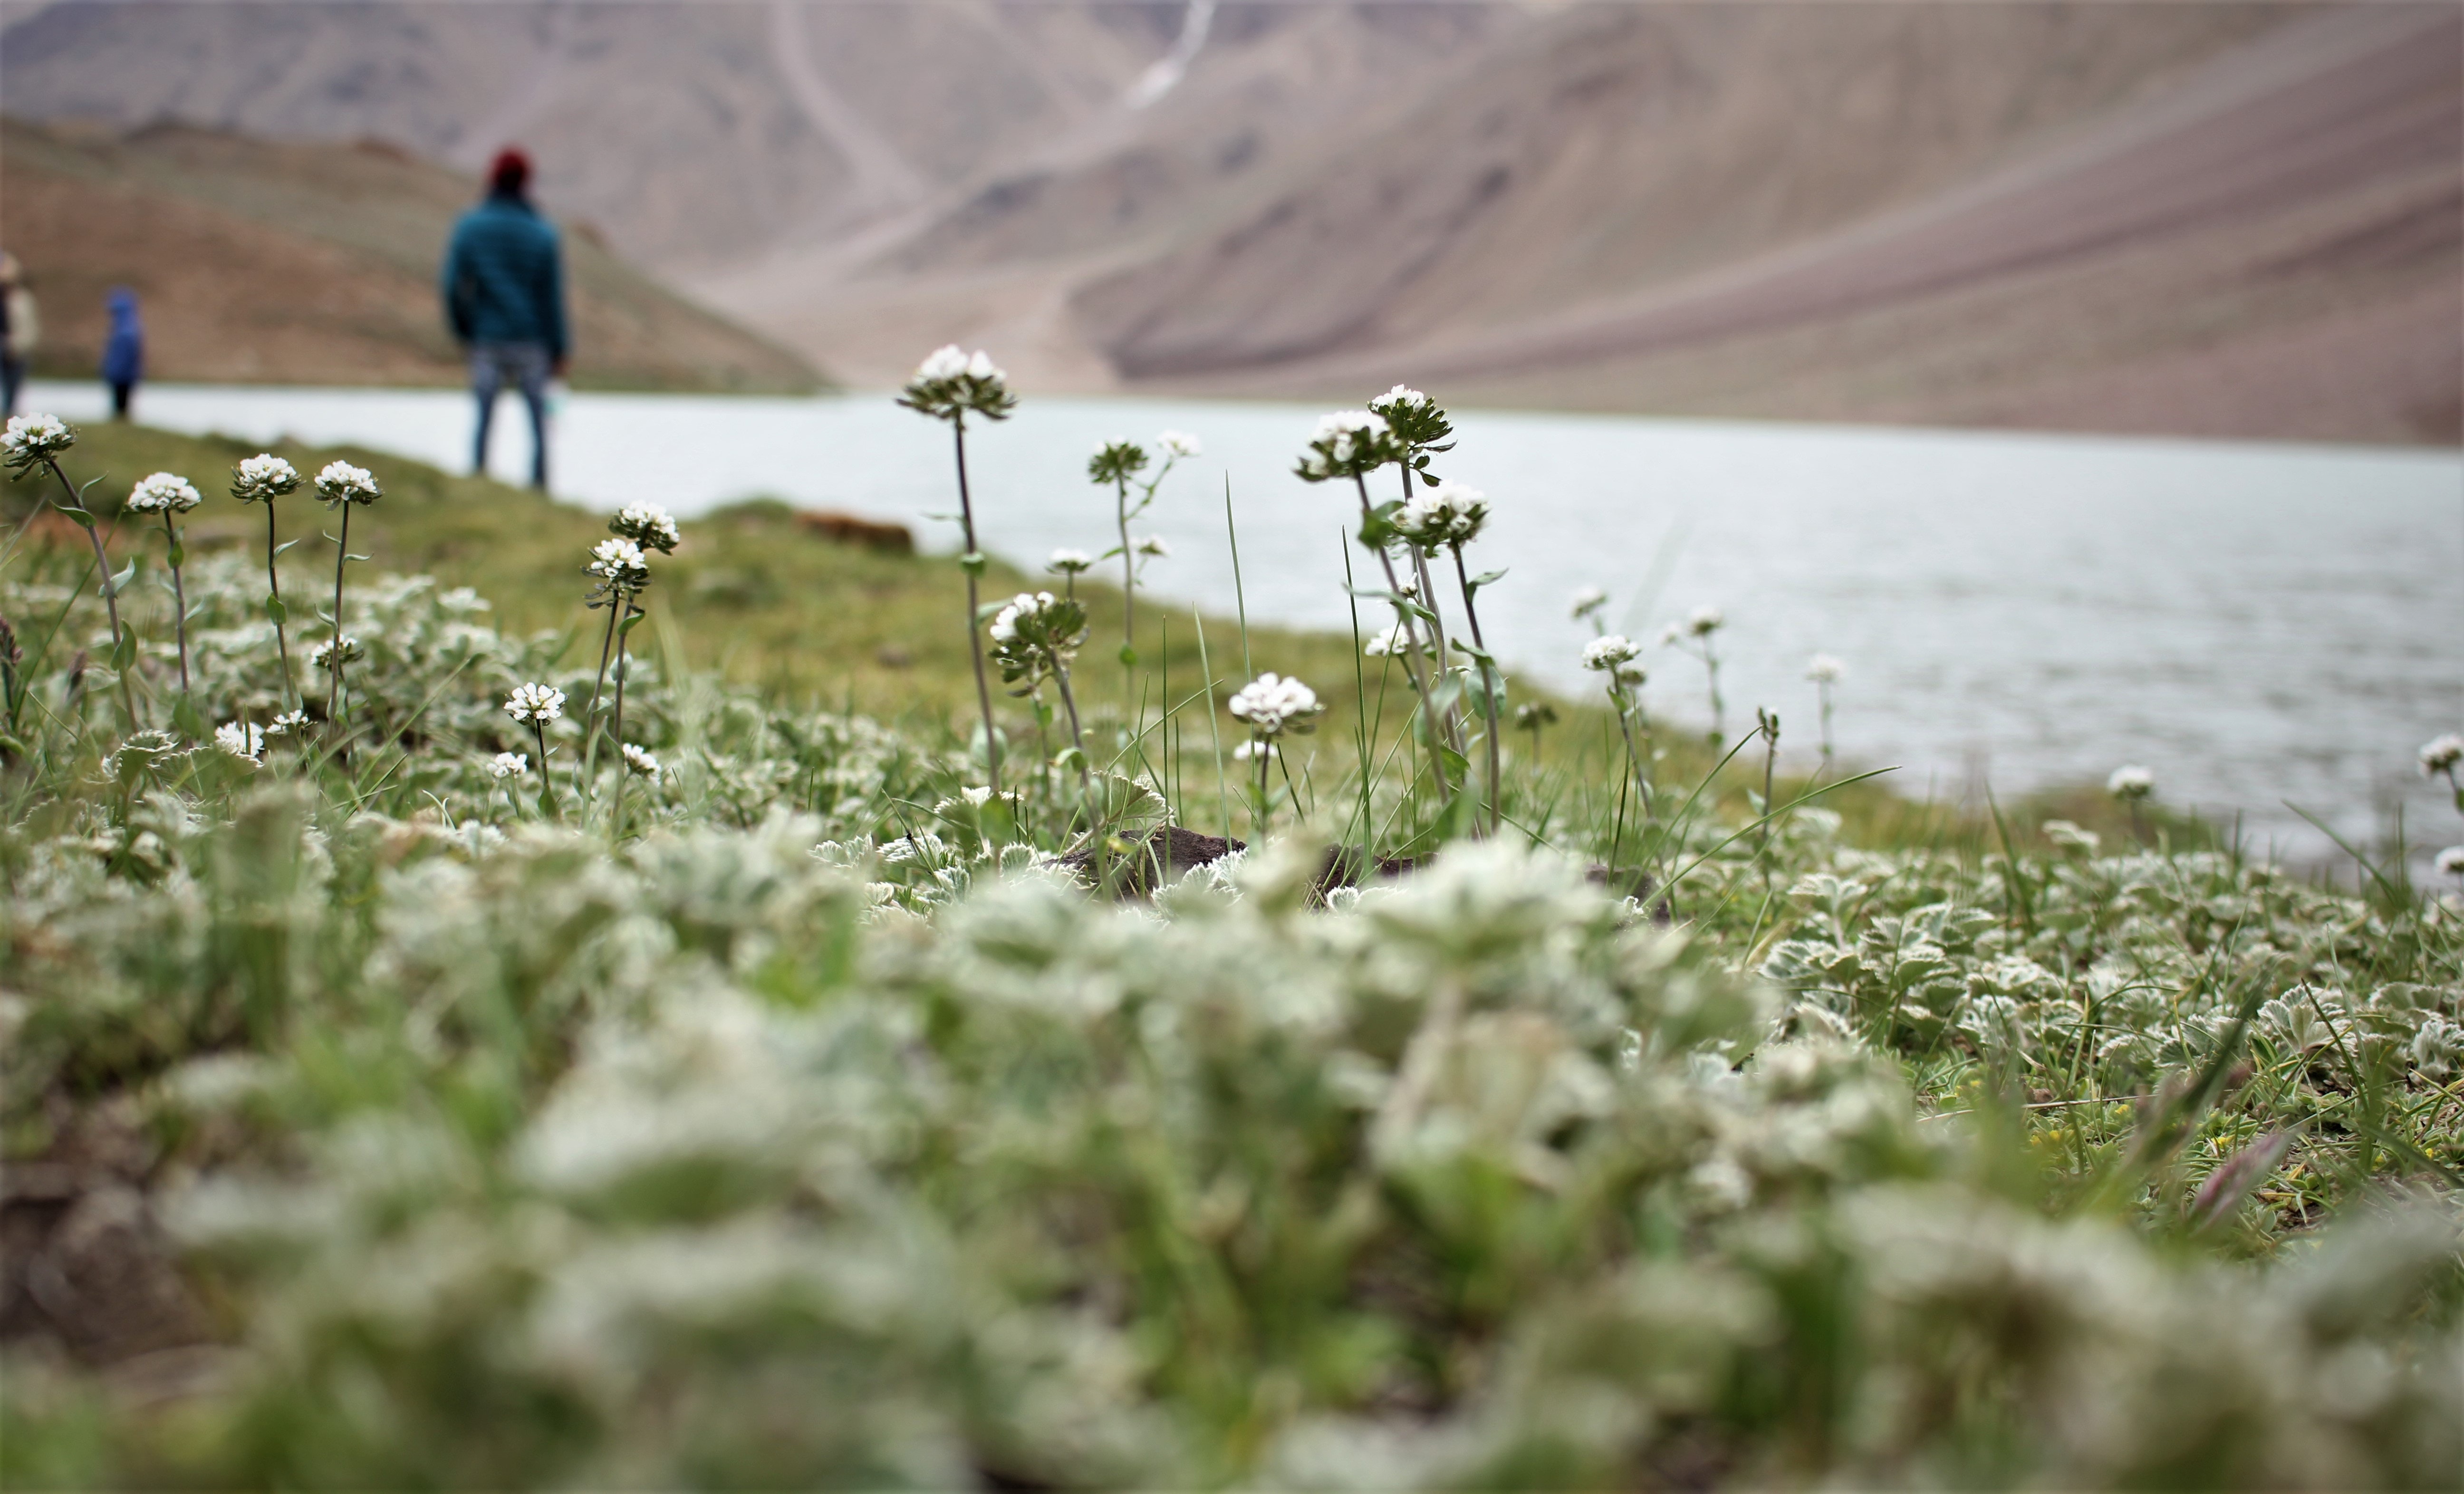
nature, flower, wilderness, wildflower, grass, plant, ecoregion, grass family, mountain, landscape, spring, road, grassland, mountain range, meadow, tundra, fell, alps, steppe, adventure, hill, national park